Château de Chambord

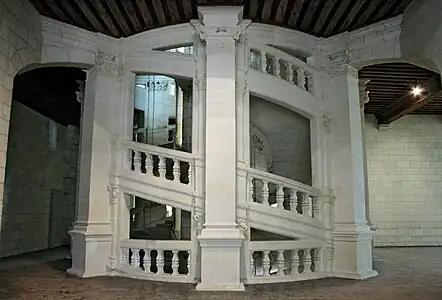
The double-spiral staircase

One of the architectural highlights is the spectacular open double-spiral staircase that is the centrepiece of the château. The two spirals ascend the three floors without ever meeting, illuminated from above by a sort of light house at the highest point of the château. There are suggestions that Leonardo da Vinci may have designed the staircase, but this has not been confirmed. Writer John Evelyn said of the staircase, "it is devised with four [sic] entries or ascents, which cross one another, so that though four persons meet, they never come in sight, but by small loopholes, till they land. It consists of 274 steps (as I remember), and is an extraordinary work, but of far greater expense than use or beauty."